Minuto de Dios (TransMilenio)

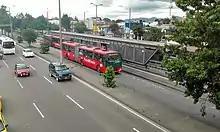
Dios (TransMilenio)

The station is located in northwestern Bogotá, specifically on Avenida Calle 80, with Carrera 73 A, two blocks from Avenida Boyacá.